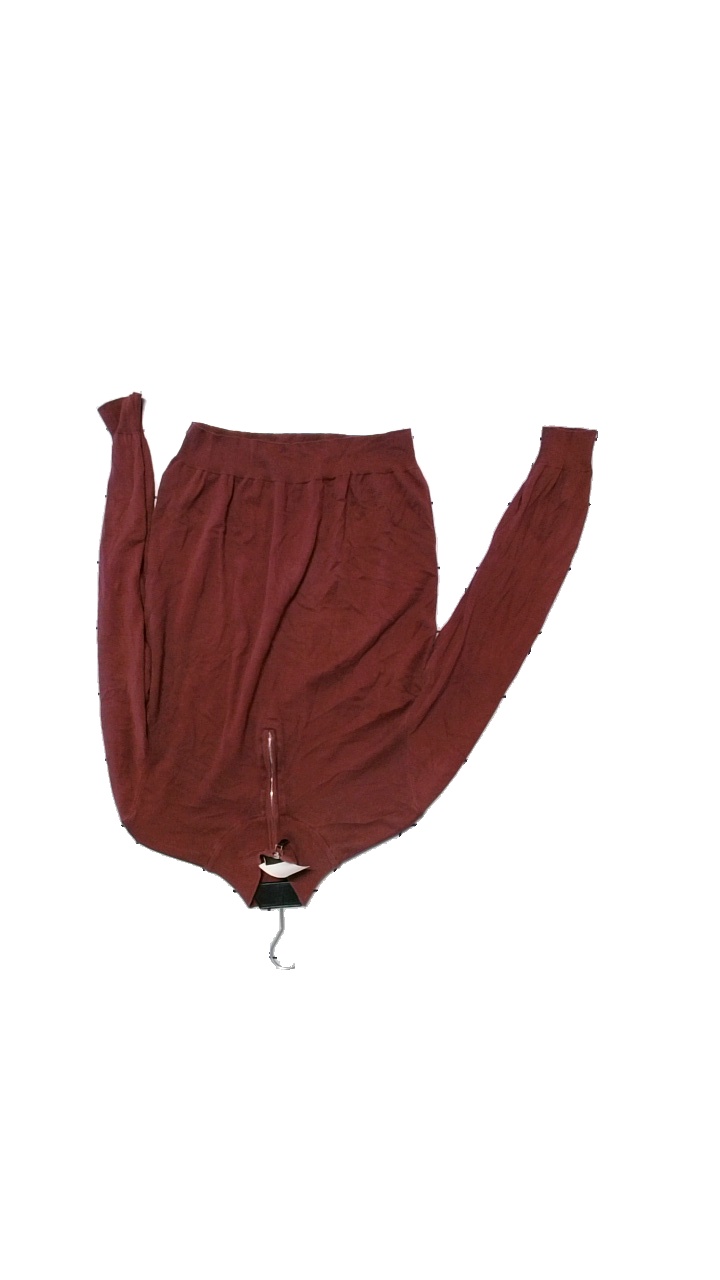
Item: Sweater (Men)
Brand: Oscar Jacobsson
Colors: Red
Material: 100% Cotton
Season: Winter
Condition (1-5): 4
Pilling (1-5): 2
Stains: Minor
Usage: Reuse
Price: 100-150